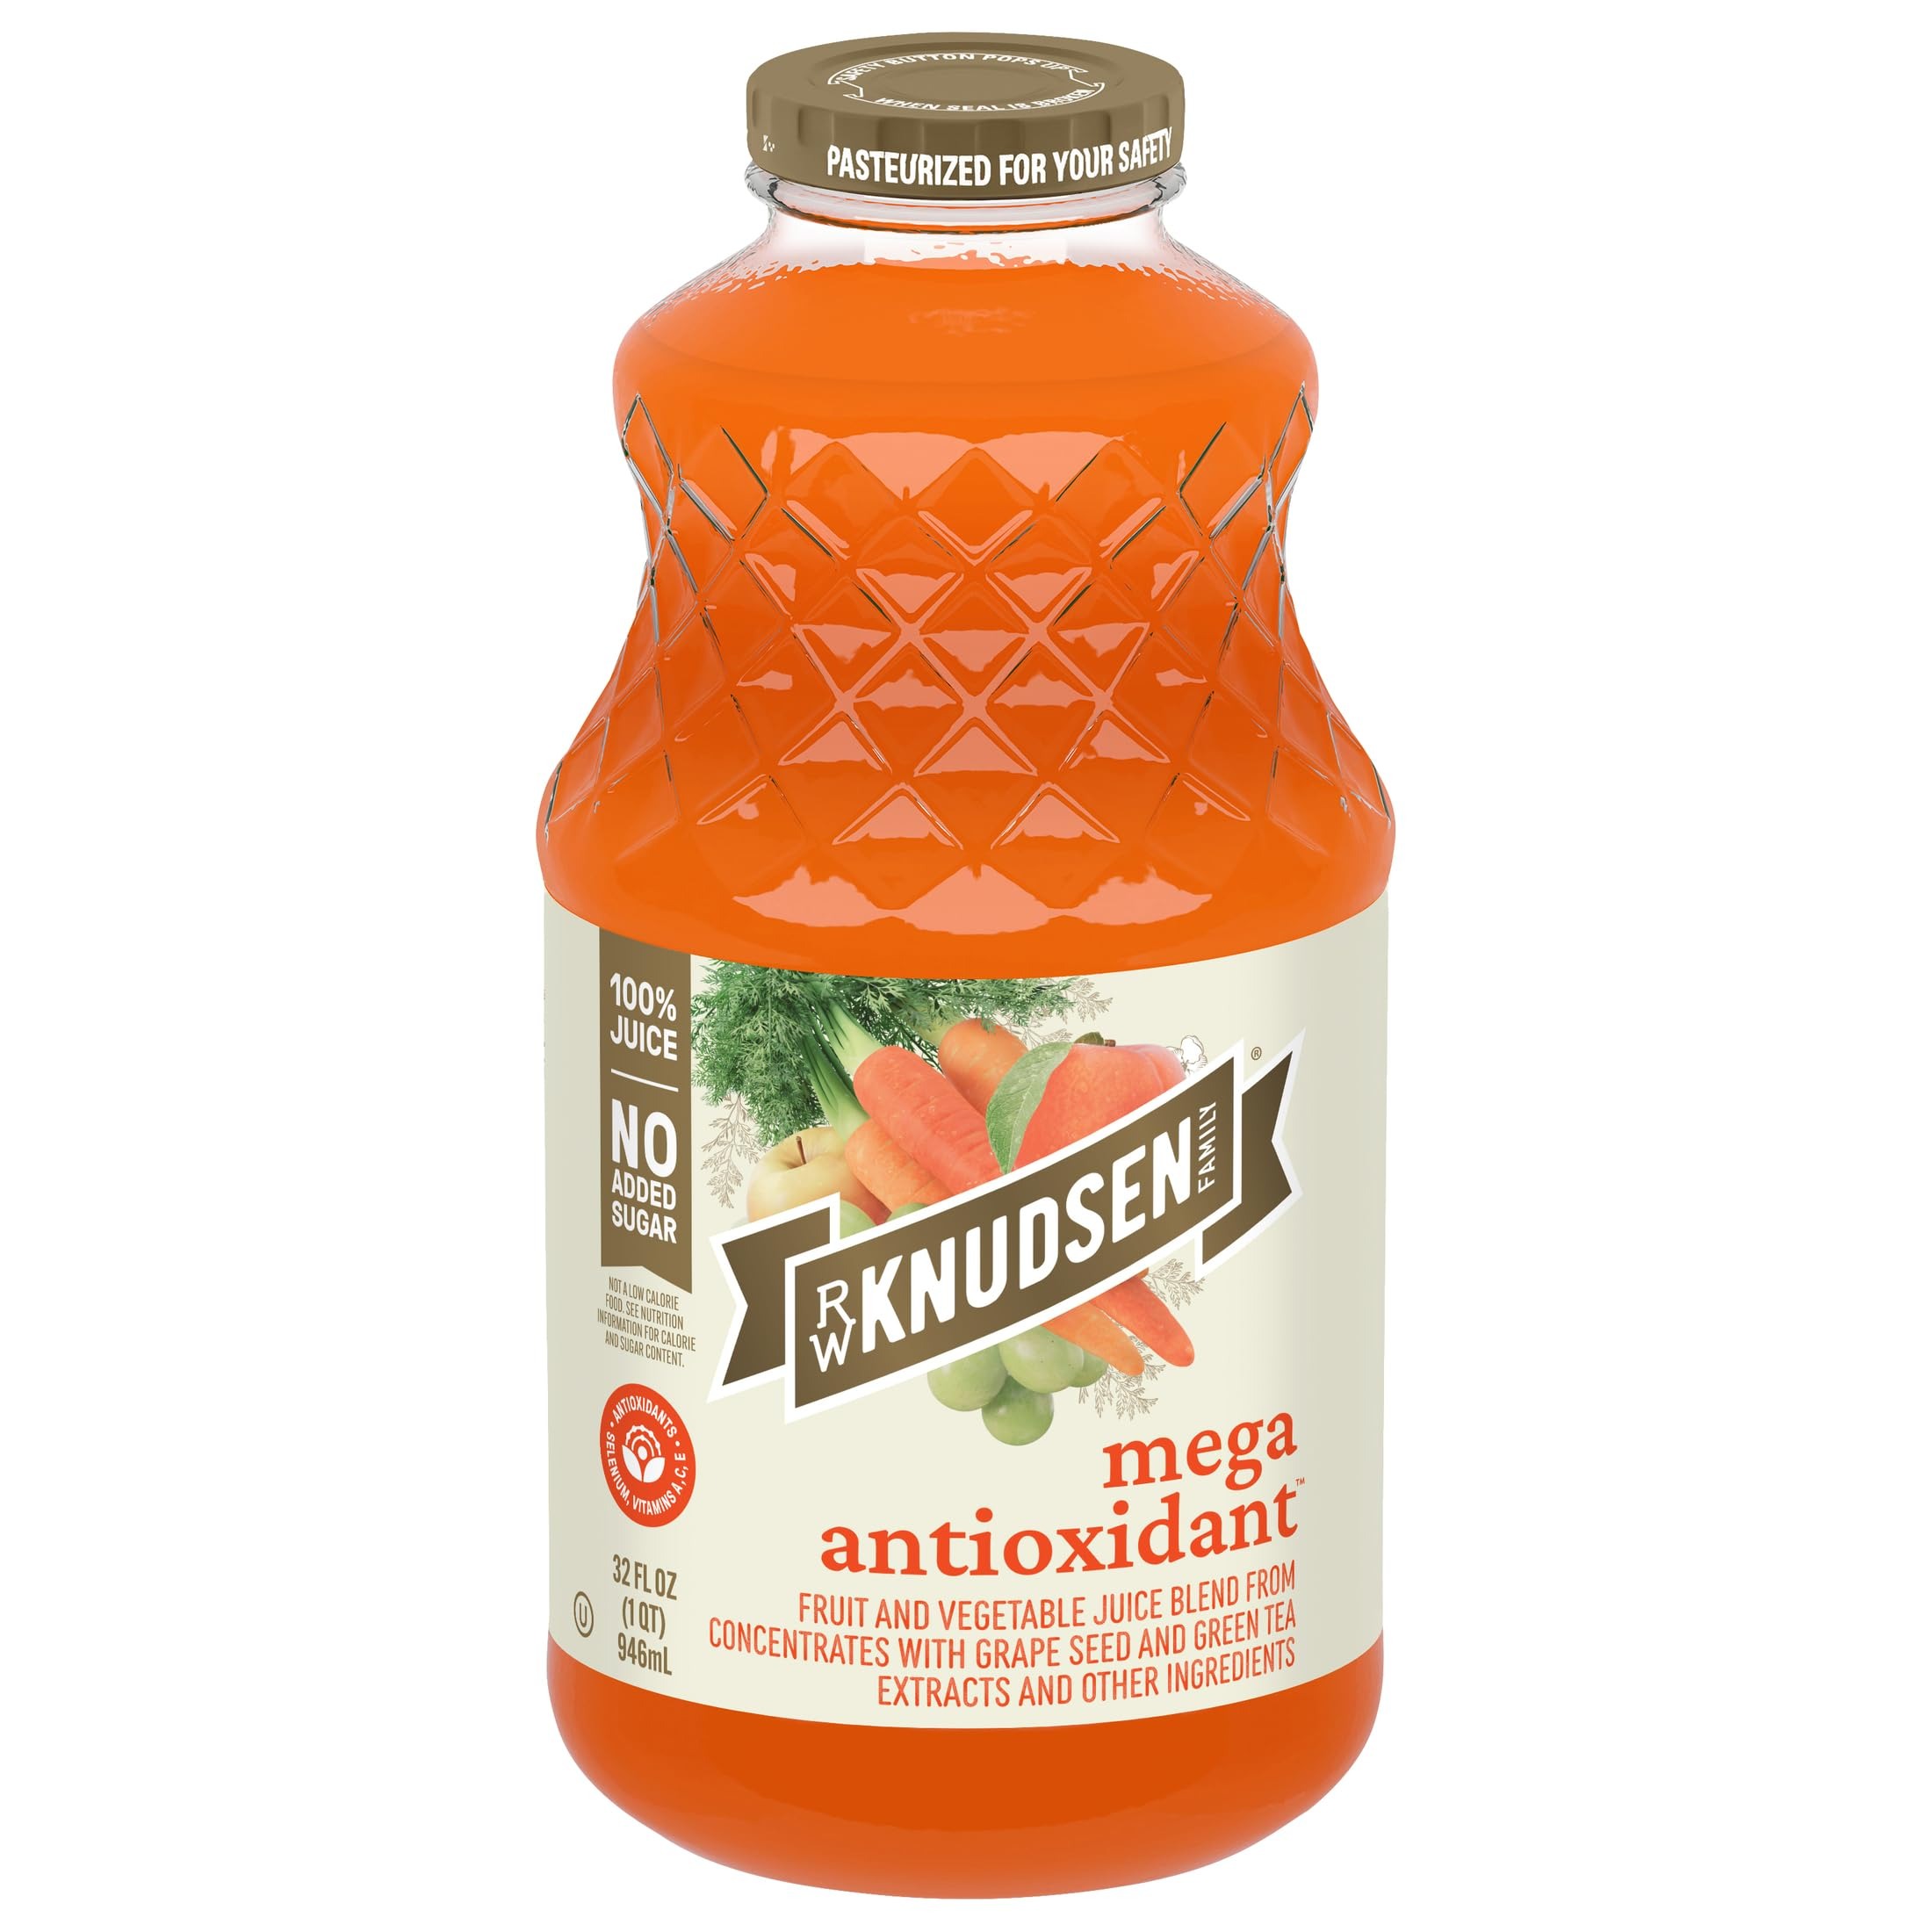
Item Name: R.W. Knudsen, Simply Nutritious Mega Antioxidant Beverage, 32 Fl Oz
Bullet Point 1: Contains 1- 32 Ounce Bottles of R.W. Knudsen Family Simply Nutritious Mega Antioxidant Juice Blend
Bullet Point 2: Apple, carrot, peach, and lemon ingredients combined with grape seed extract, green tea extract and other ingredients for a beverage with a punch
Bullet Point 3: Non-GMO Project Verified; high in antioxidants selenium with vitamins A (beta carotene), C, and E
Bullet Point 4: 100% juice and no sugar added (Not a low calorie food. See nutrition information for calorie and sugar content)
Bullet Point 5: Great for starting off your morning or blending into a delicious smoothie
Value: 32.0
Unit: Fl Oz

Price: 3.98